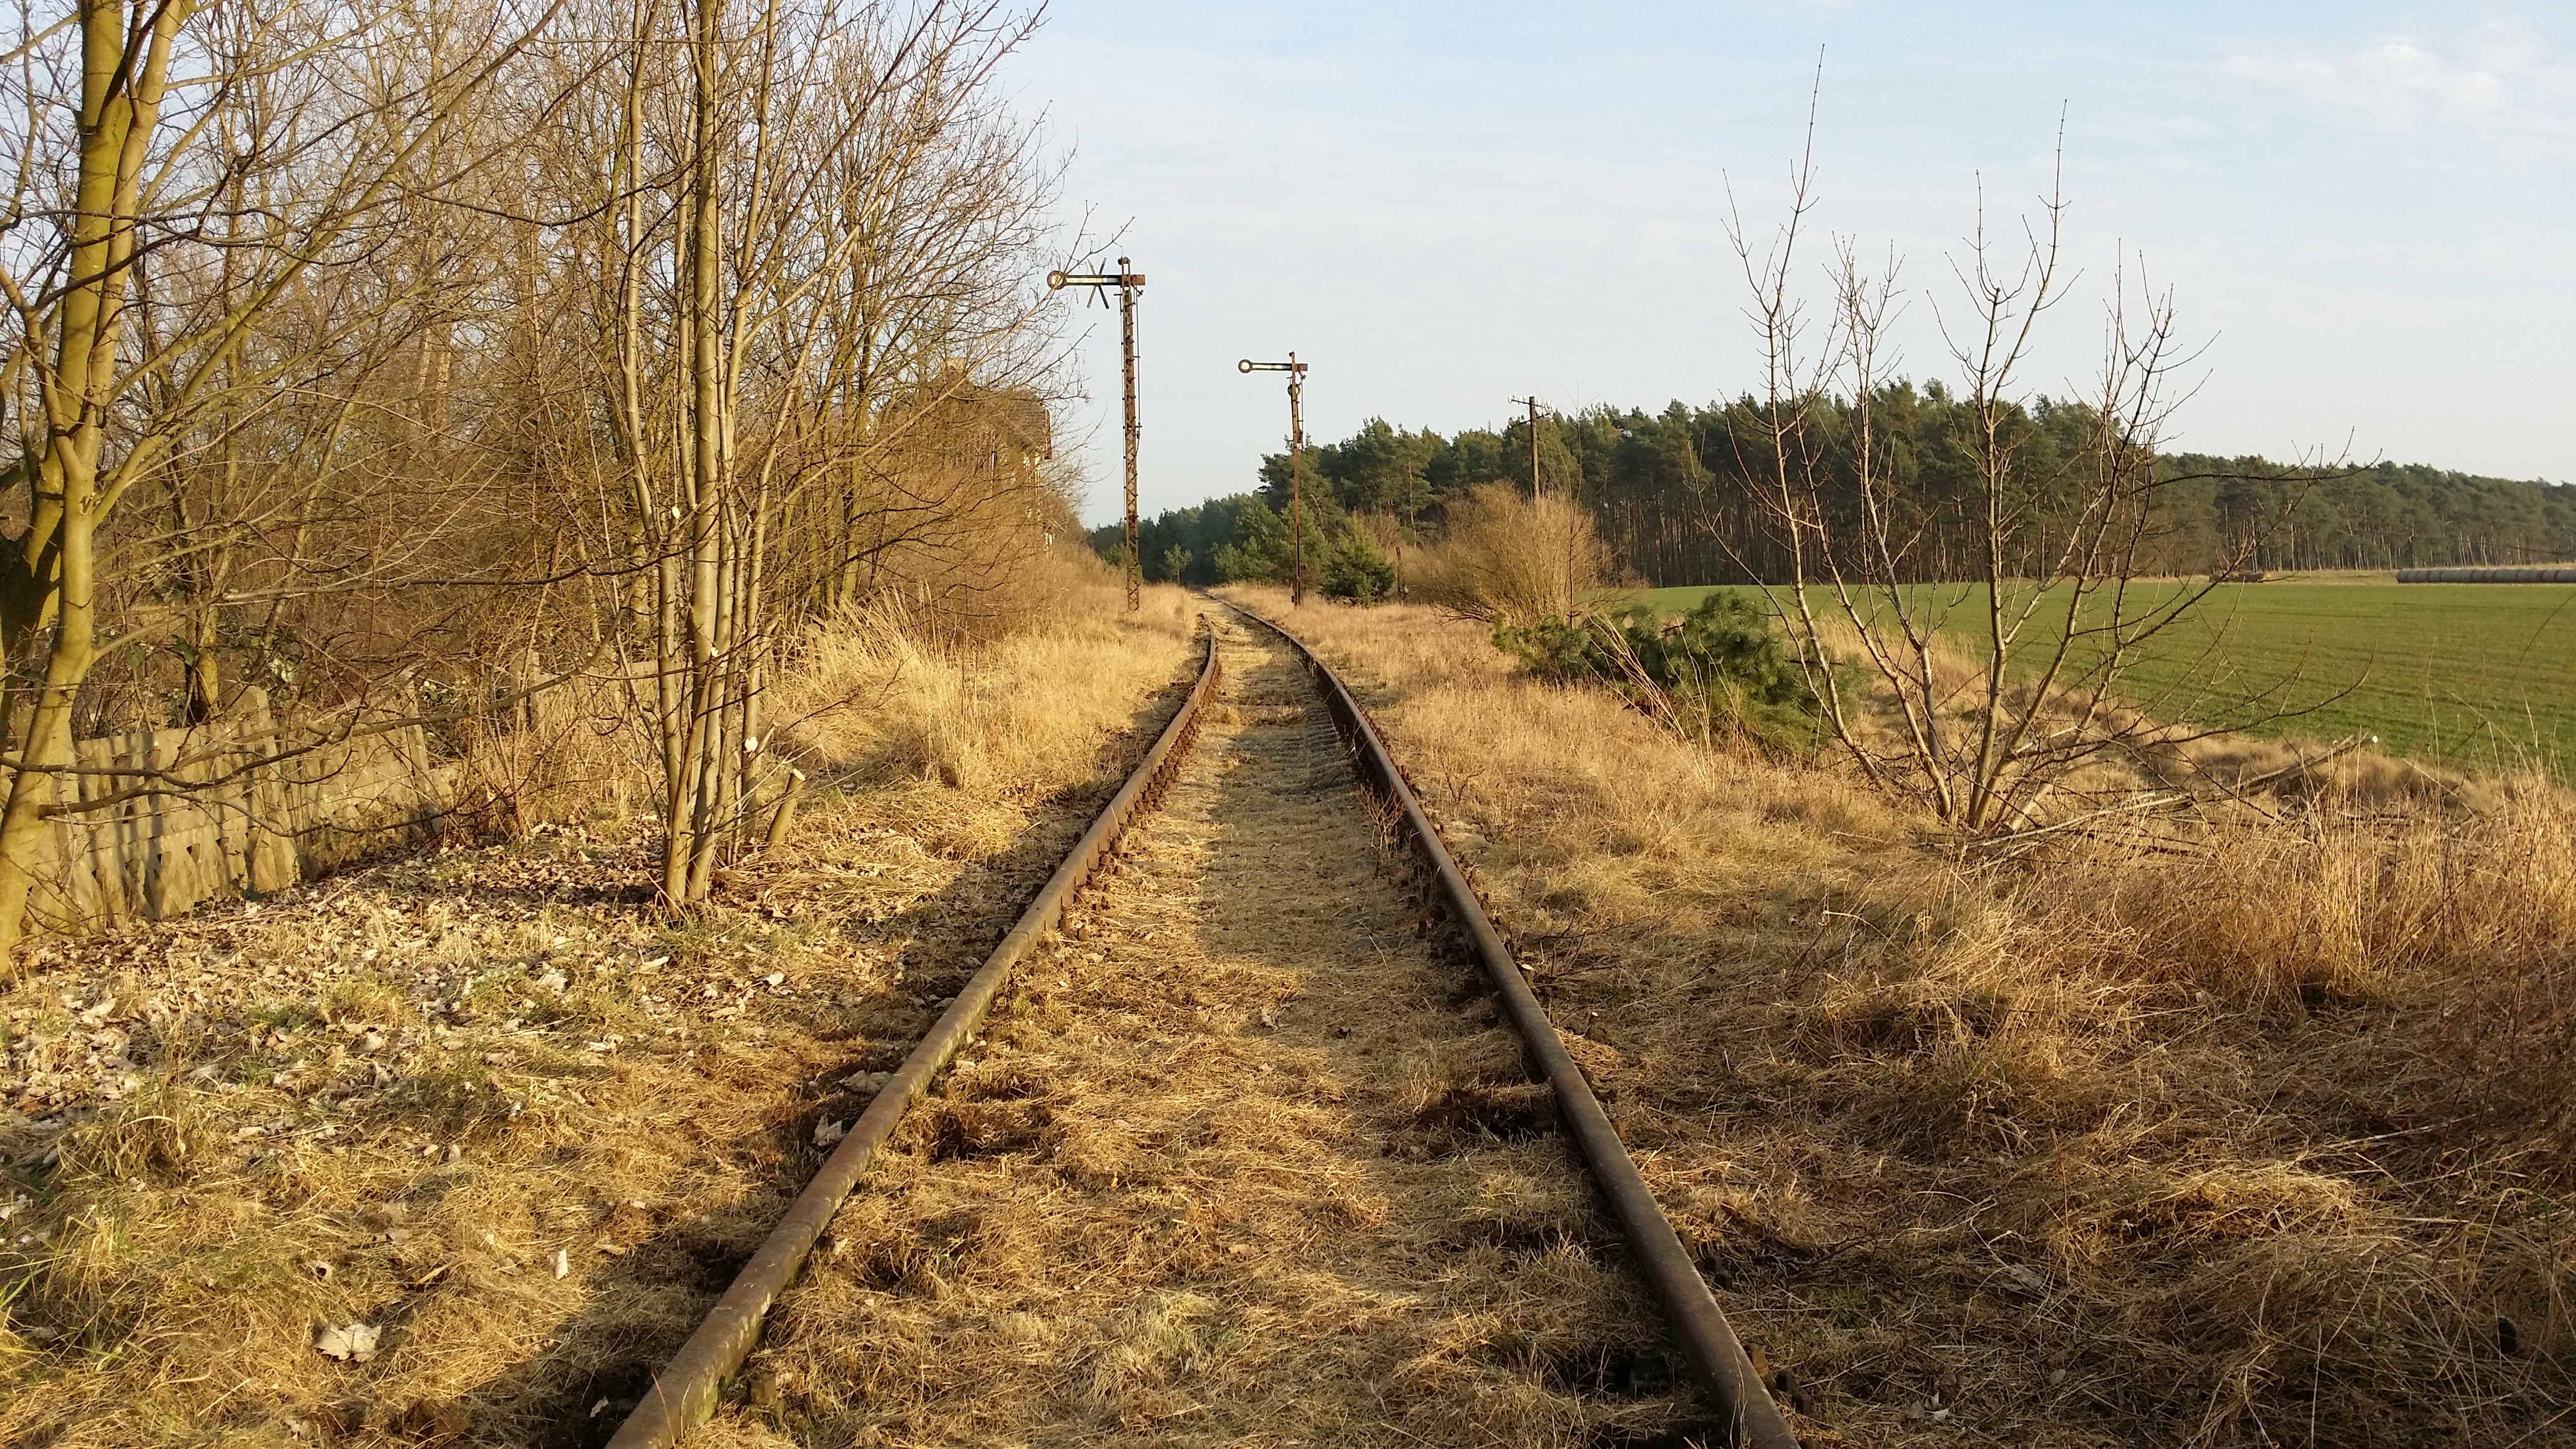
landscape, grass, track, railroad, field, prairie, summer, transport, vehicle, scenery, soil, waterway, tracks, vegetation, rail transport, rural area